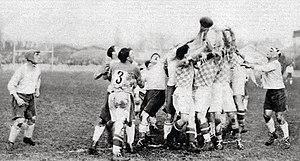
CA Bègles - AS Bayonne en janvier 1932 à Bordeaux - les béglais -vainqueurs- ont alors un maillot à damiers.
Le Club athlétique Bordeaux Bègles Gironde est un club basé à Bègles, dans la banlieue de Bordeaux. L'équipe première de sa section rugby à XV a fusionné avec celle du Stade Bordelais Université Club pour fonder l'Union Bordeaux Bègles en mars 2006. Le club conserve ses équipes de jeunes jusqu'aux juniors.